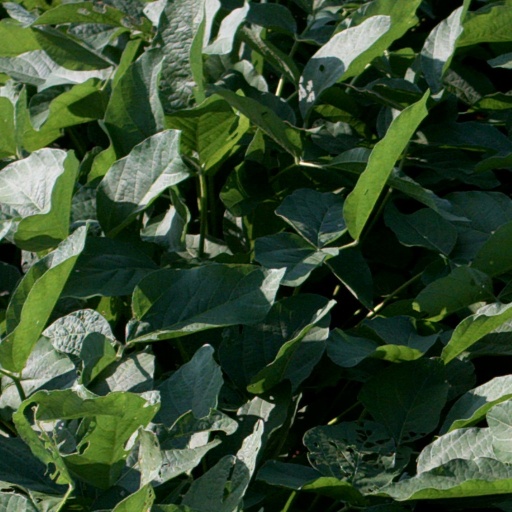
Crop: soybean